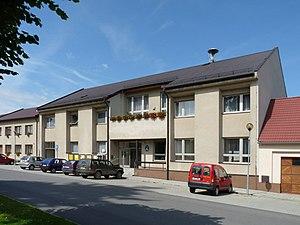
Nová Cerekev est un bourg du district de Pelhřimov, dans la région de Vysočina, en République tchèque. Sa population s'élevait à 1 106 habitants en 2019.